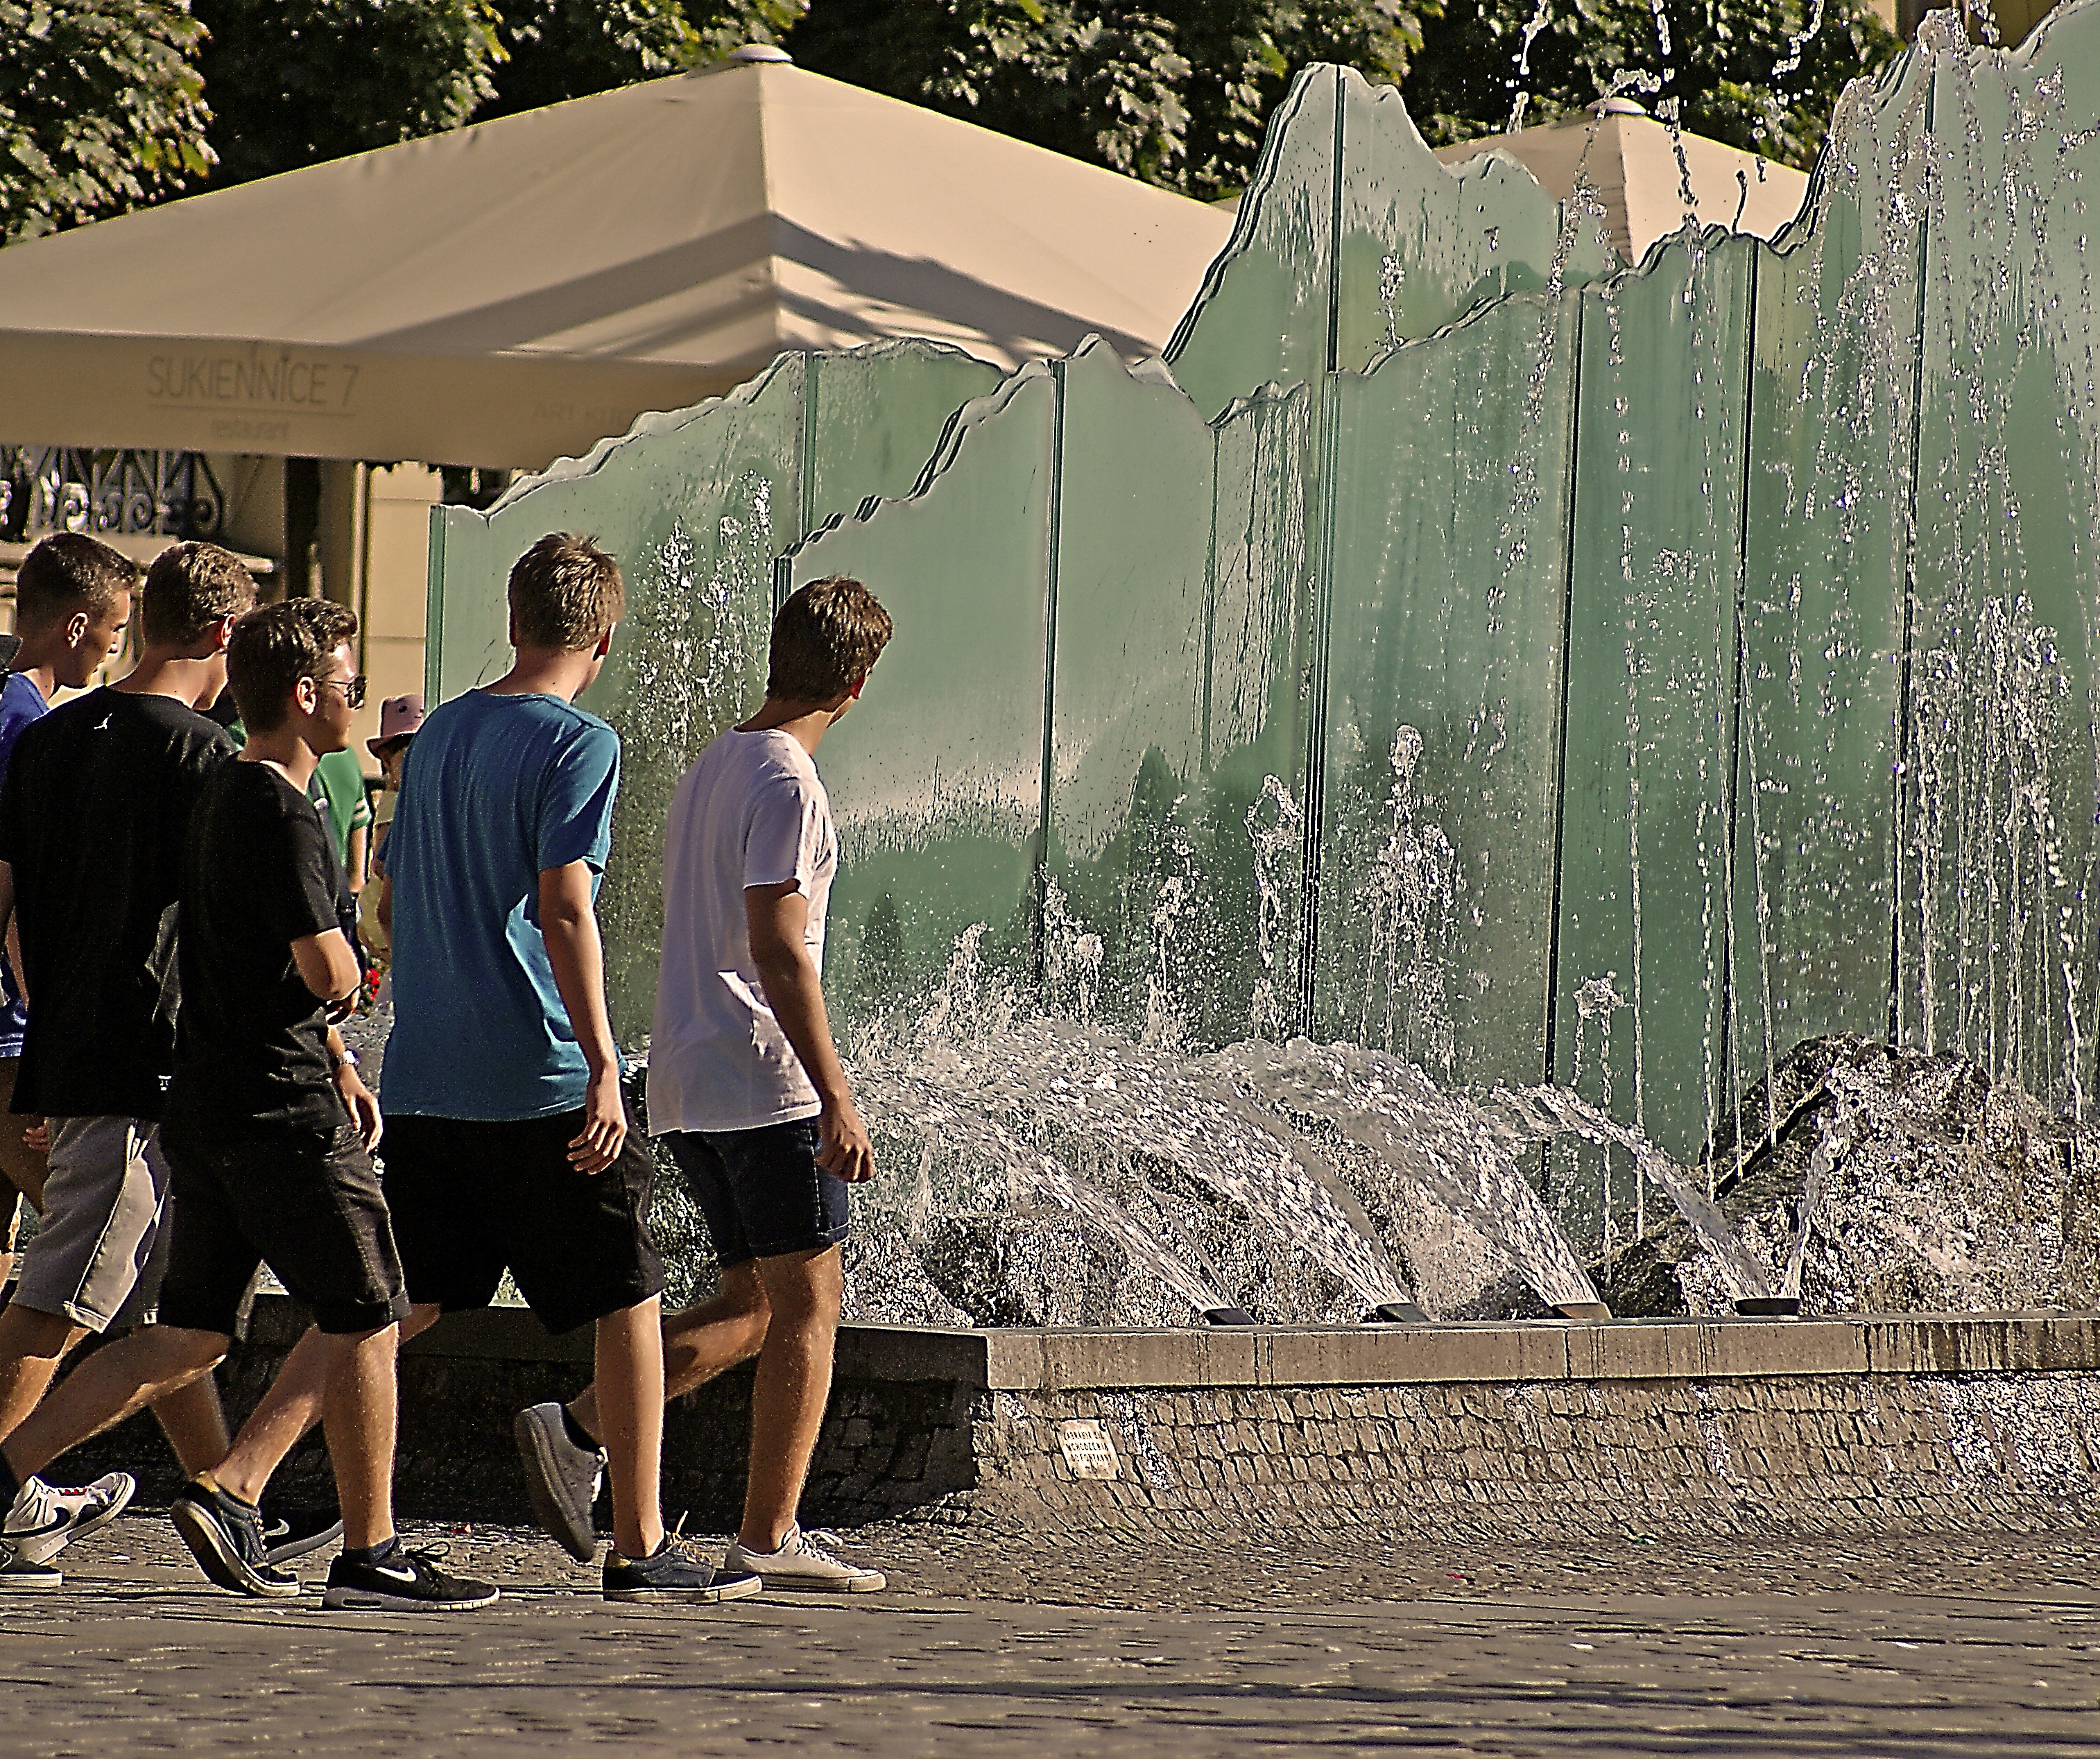
water, architecture, people, summer, spring, heat, old town, sunny, men, boys, fountain, afternoon, walks, flowing water, wroc aw, wroclaw fountain